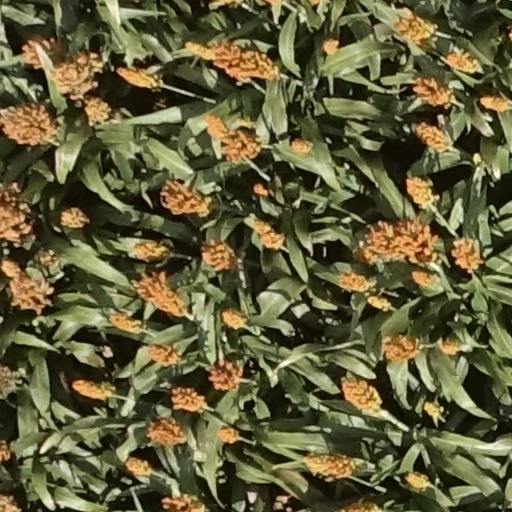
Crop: sorghum